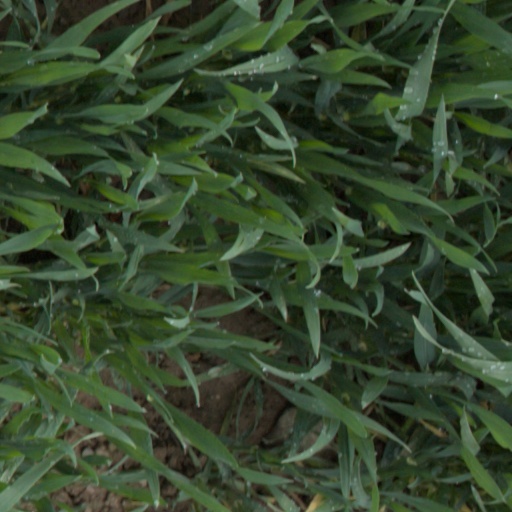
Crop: wheat